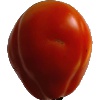
Label: Tomato 1